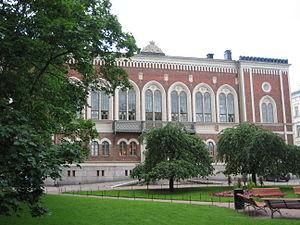
Maison de la noblesse de Finlande fait référence soit à l'institution de la noblesse finlandaise soit au bâtiment construit dans le quartier Kruununhaka à Helsinki en Finlande.
Georg Theodor Policron Chiewitz est un architecte suédois dont la carrière se déroula principalement en Finlande.